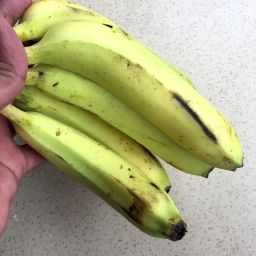
Fruit: Banana
Quality: Good